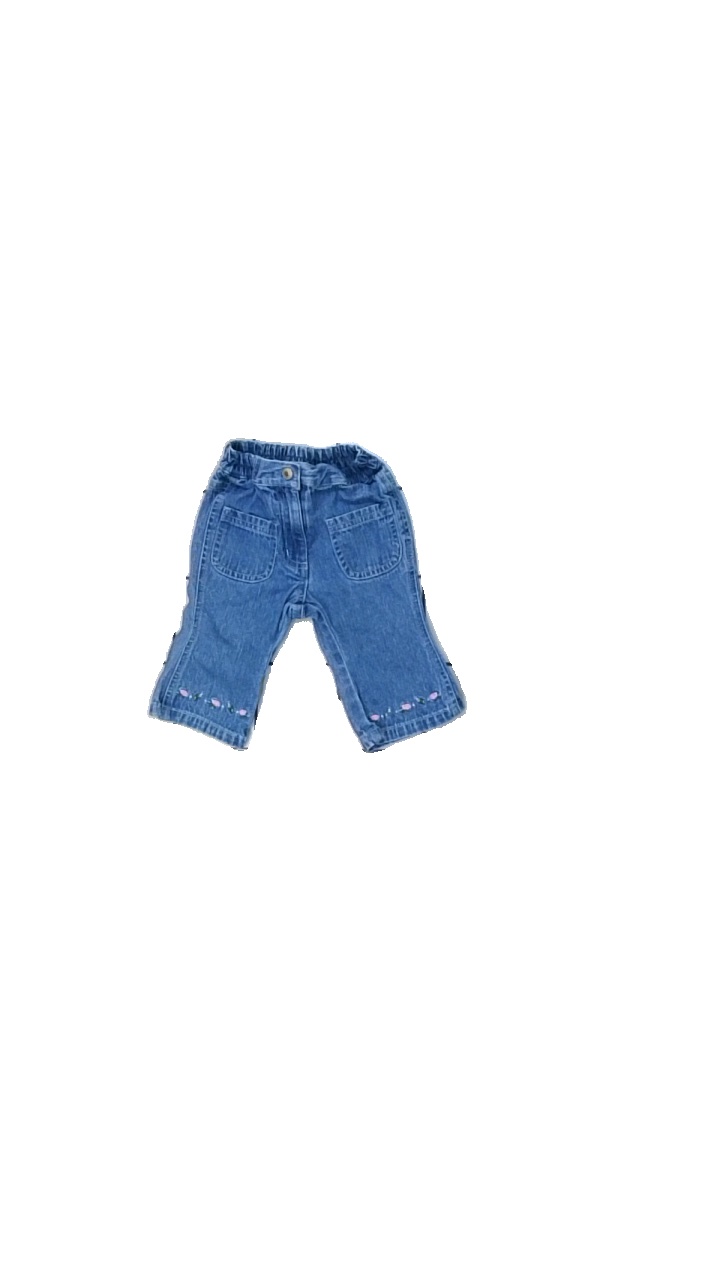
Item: Jeans (Children)
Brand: Lindex
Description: blå jeans med broderade blommor längst ner
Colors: Blue, Pink, Green
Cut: Regular
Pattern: Floral print
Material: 100% cotton
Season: All
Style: Denim
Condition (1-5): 5
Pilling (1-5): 5
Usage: Reuse
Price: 50-100